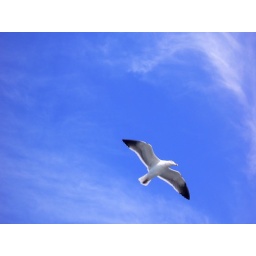
bird in sky